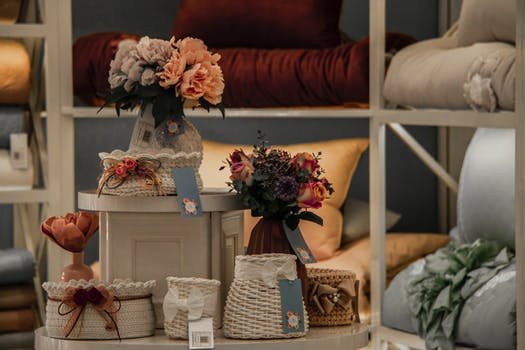
Label: No Watermark